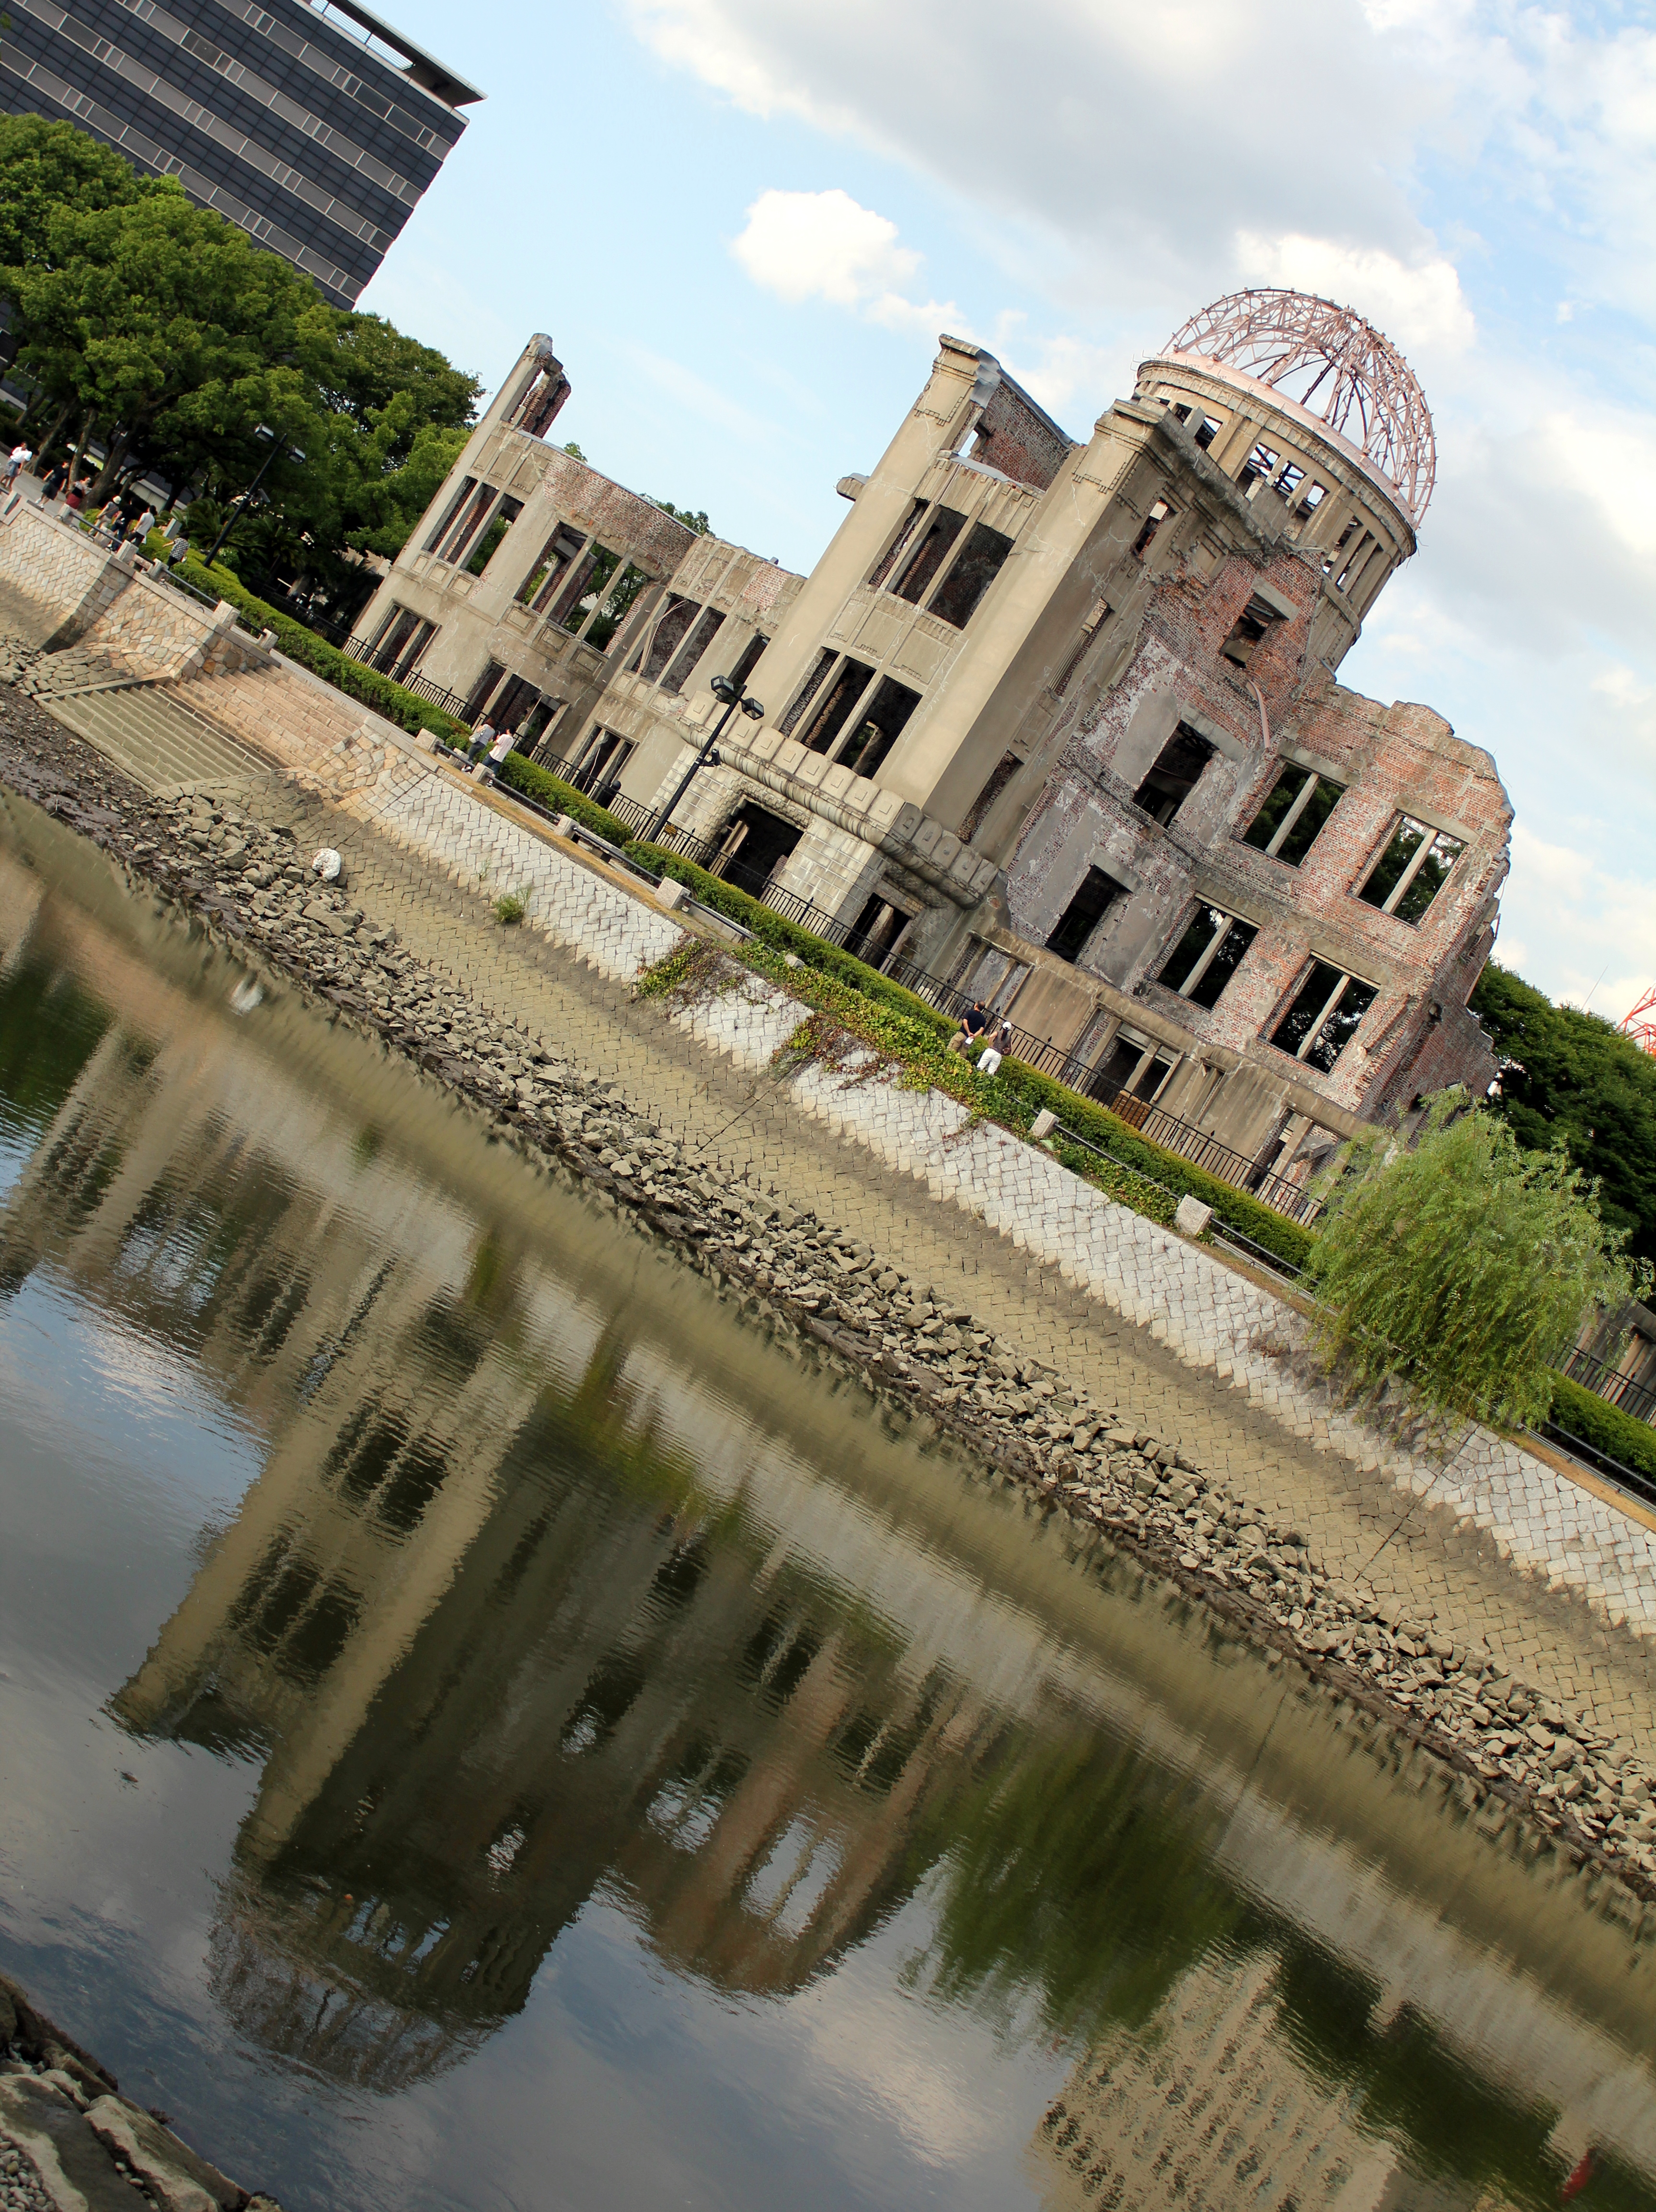
outdoor, architecture, building, city, cityscape, transport, geometry, asia, landmark, ruin, tourism, japan, waterway, creativecommons, cc0, japon, publicdomain, symmetry, mirror, nocopyright, cc, reflections, geometrie, 2d, carloszgz, cmstoolsphotoring, freeculturalworks, openlicense, freepictures, simetria, symetrie, geometria, miroir, espejo, reflejo, reflejos, reflet, reflets, glace, edificio, batiment, arquitectura, hiroshima, honshu, chugoku, copyleft, norightsreserved, torepost, myfav, photojournalism, history, dome, worldwarii, aerial photography, urban area, atomicbomb, genbakud mu